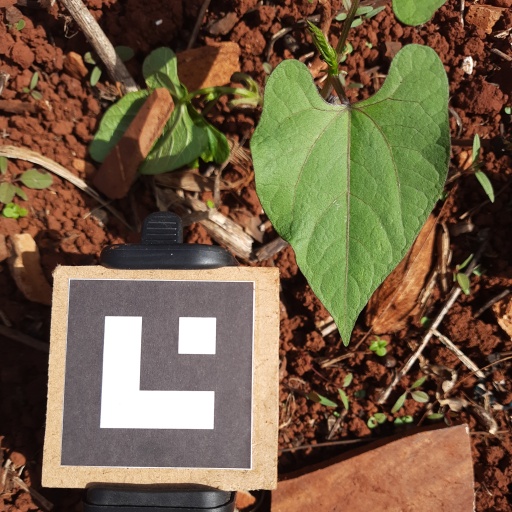
Observations: flat surface, no eating holes, under sunlight